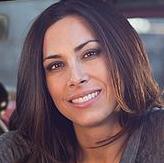
Age: 37